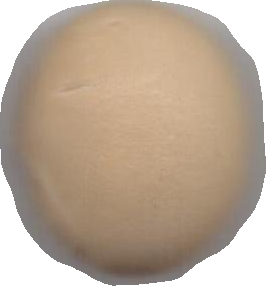
Variety: Grobogan